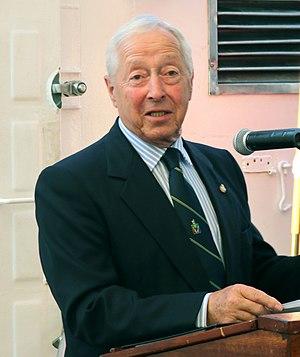
Le lieutenant-gouverneur du Québec est le représentant de la reine du Canada au Québec. En son nom, il fait partie du Parlement du Québec où il doit approuver les lois. Il est aussi officiellement à la tête du pouvoir législatif au Québec. Il assume des responsabilités équivalentes à celles qu'exerce le gouverneur général du Canada dans l'État fédéral. Malgré ses pouvoirs officiels, le lieutenant-gouverneur exerce actuellement une fonction essentiellement symbolique. La place qu'on lui donne varie au fil des époques.
Joseph Michel Doyon, né le 20 avril 1943 à Québec, est un avocat, historien, professeur et homme politique canadien. Il est le lieutenant-gouverneur du Québec depuis le 24 septembre 2015.
Le bâtonnier du Québec, ou la bâtonnière du Québec, est un poste décerné à un avocat démocratiquement élu par ses pairs dont la fonction est d'exercer un droit de surveillance général sur les affaires du Barreau du Québec. Le bâtonnier du Québec est le président du Barreau du Québec, représente l'ensemble des avocats québécois et assure l'intégrité de leur profession. Cette fonction est toujours accompagnée de deux vice-présidents, élus par le Conseil d'administration.